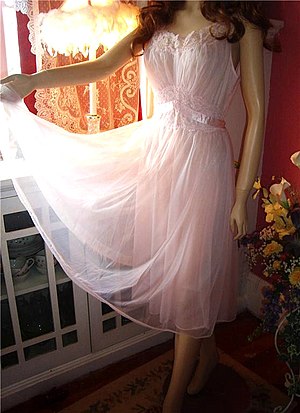
Natkjole / Galleri
En natkjole er en løshængende form for nattøj, der stort set kun bæres af kvinder. En natkjole kan være fremstillet af bomuld, silke, satinstof eller nylon, og kan være dekoreret med blonder, appliqué eller broderi omkring brystet og kanterne.